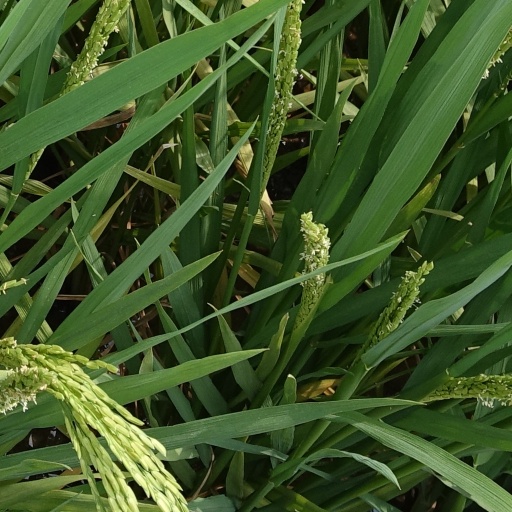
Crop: rice